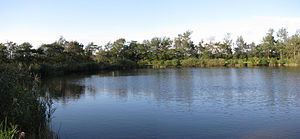
Almtorp
Almtorp badesø
Almtorp, Almtrup eller Almdorf er en landsby og kommune beliggende 15 km nord for Husum ved overgangen fra gest til marsk i det vestlige Sydslesvig. Administrativt hører kommunen under Nordfrislands kreds i den nordtyske delstat Slesvig-Holsten. Kommunen samarbejder på administrativt plan med andre kommuner i omegnen i Midterste Nordfrisland. I kirkelig henseende hører Almtrup under Breklum Sogn. Sognet lå i Nørre Gøs Herred, da området tilhørte Danmark.